Forests Commission Victoria

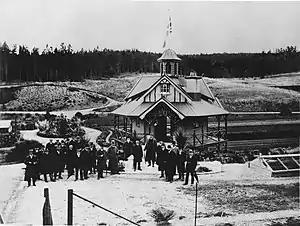
The Creswick Nursery was established by John La Gerche in 1887 to grow plants to rehabilitate degraded mining areas. The Commission operated a number of nurseries across Victoria. Circa: 1920

Planting peaked in 1969 with a record 5,183 ha and by the end of 1982, the Commission had established 87,000 hectares of softwood plantations, a five-fold increase since 1940. Softwood plantation zones were concentrated around Bright and Myrtleford in the Ovens Valley, Portland-Rennick, Latrobe Valley-Strzelecki Ranges, Ballarat-Creswick, Benalla-Mansfield, Upper Murray near Tallangatta-Koetong, the Otways and Central zone near Taggerty.